Victoria Park, Auckland

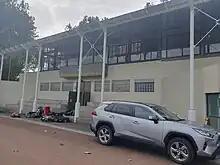
The Grafton United Cricket Club building

A park located west of the Auckland central city was mooted at a Council meeting in 1884. Victoria Park opened in 1905 by mayor Arthur Myers, after the reclamation of Freemans Bay was completed. The artificial creation of the land is why it is very flat and level – it was intended from the start to be primarily a facility for active events augmenting the other public parks; Western Park 1876 and Albert Park 1884 which were for more genteel passive enjoyment. For this reason the park was not laid out in a picturesque manner, neither has it ever had decorative flower beds. The first grandstand pavilion was opened in 1906. As a sports facility for the adjacent working class areas and industrial zones it was provided with a sports pavilion and edged with trees to give shade for spectators. These are London plane trees (planted in 1905 for the opening of the park),